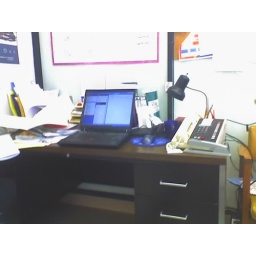
My office in the library